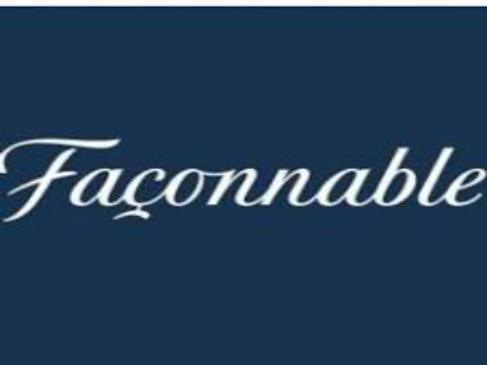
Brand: Faconnable
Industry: Clothes